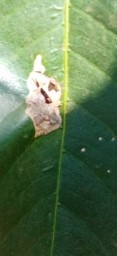
Label: Miner